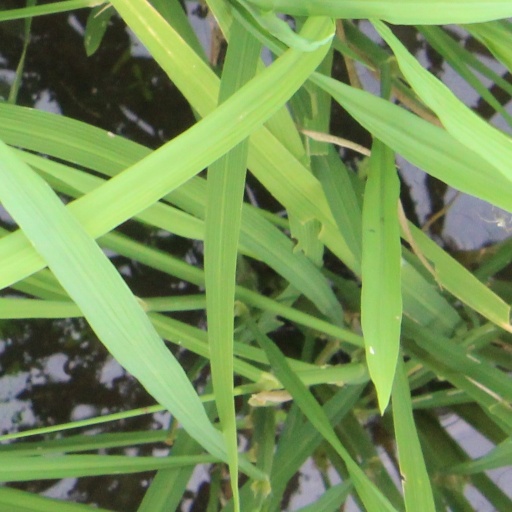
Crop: rice